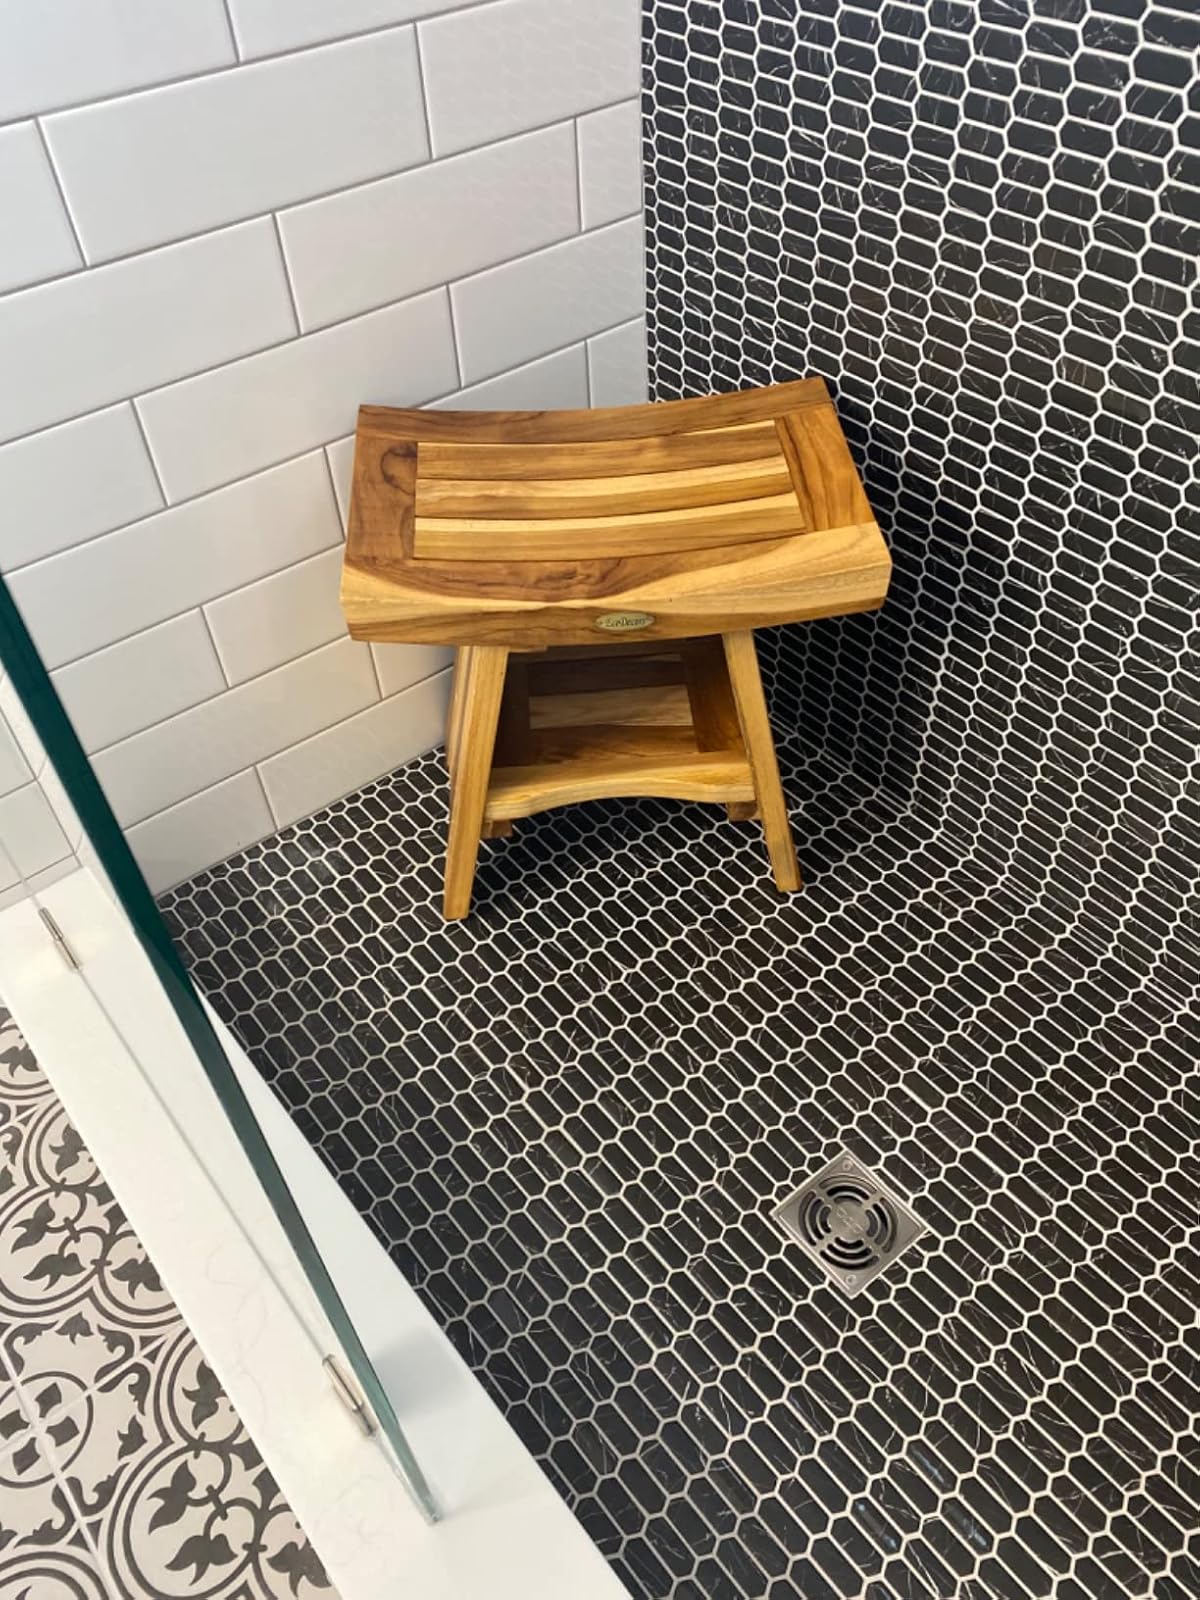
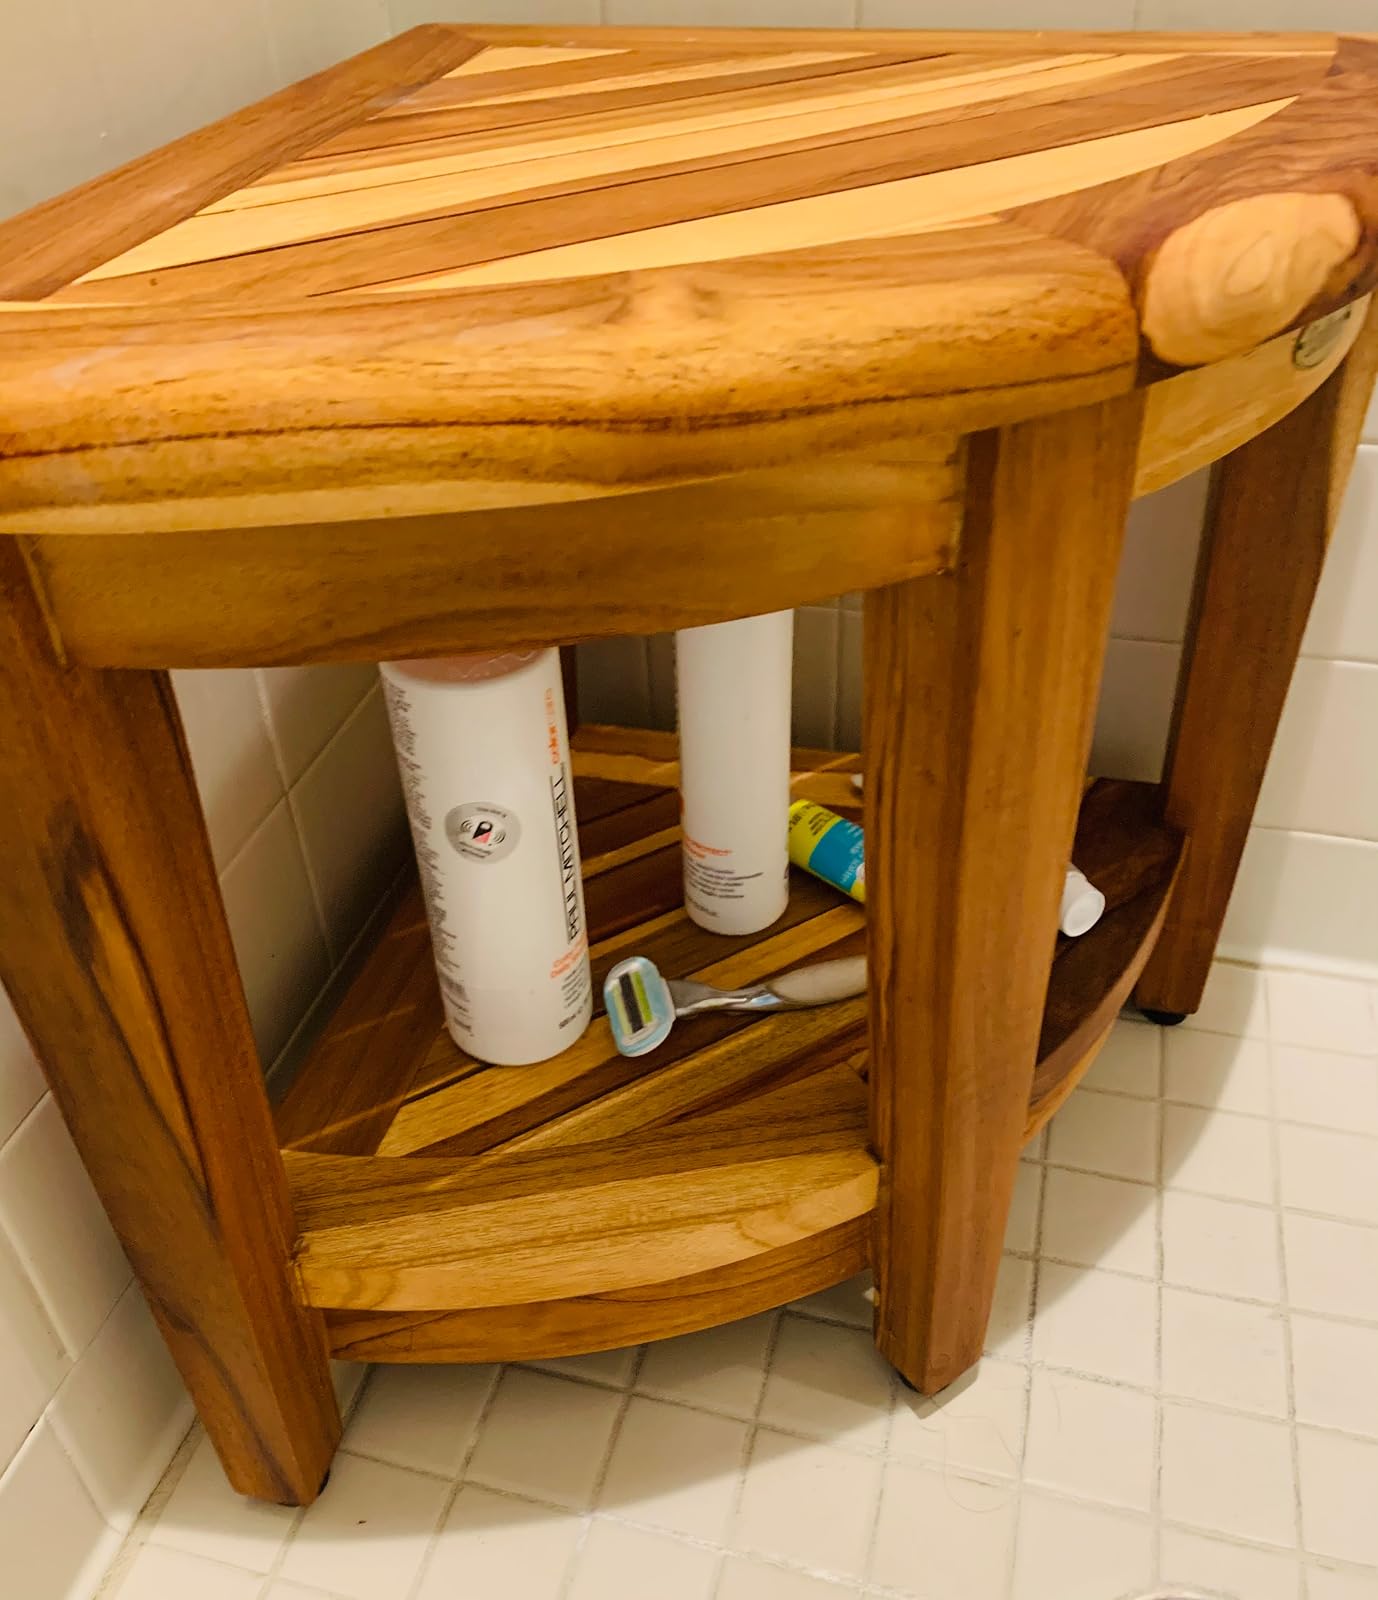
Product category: stool
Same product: no